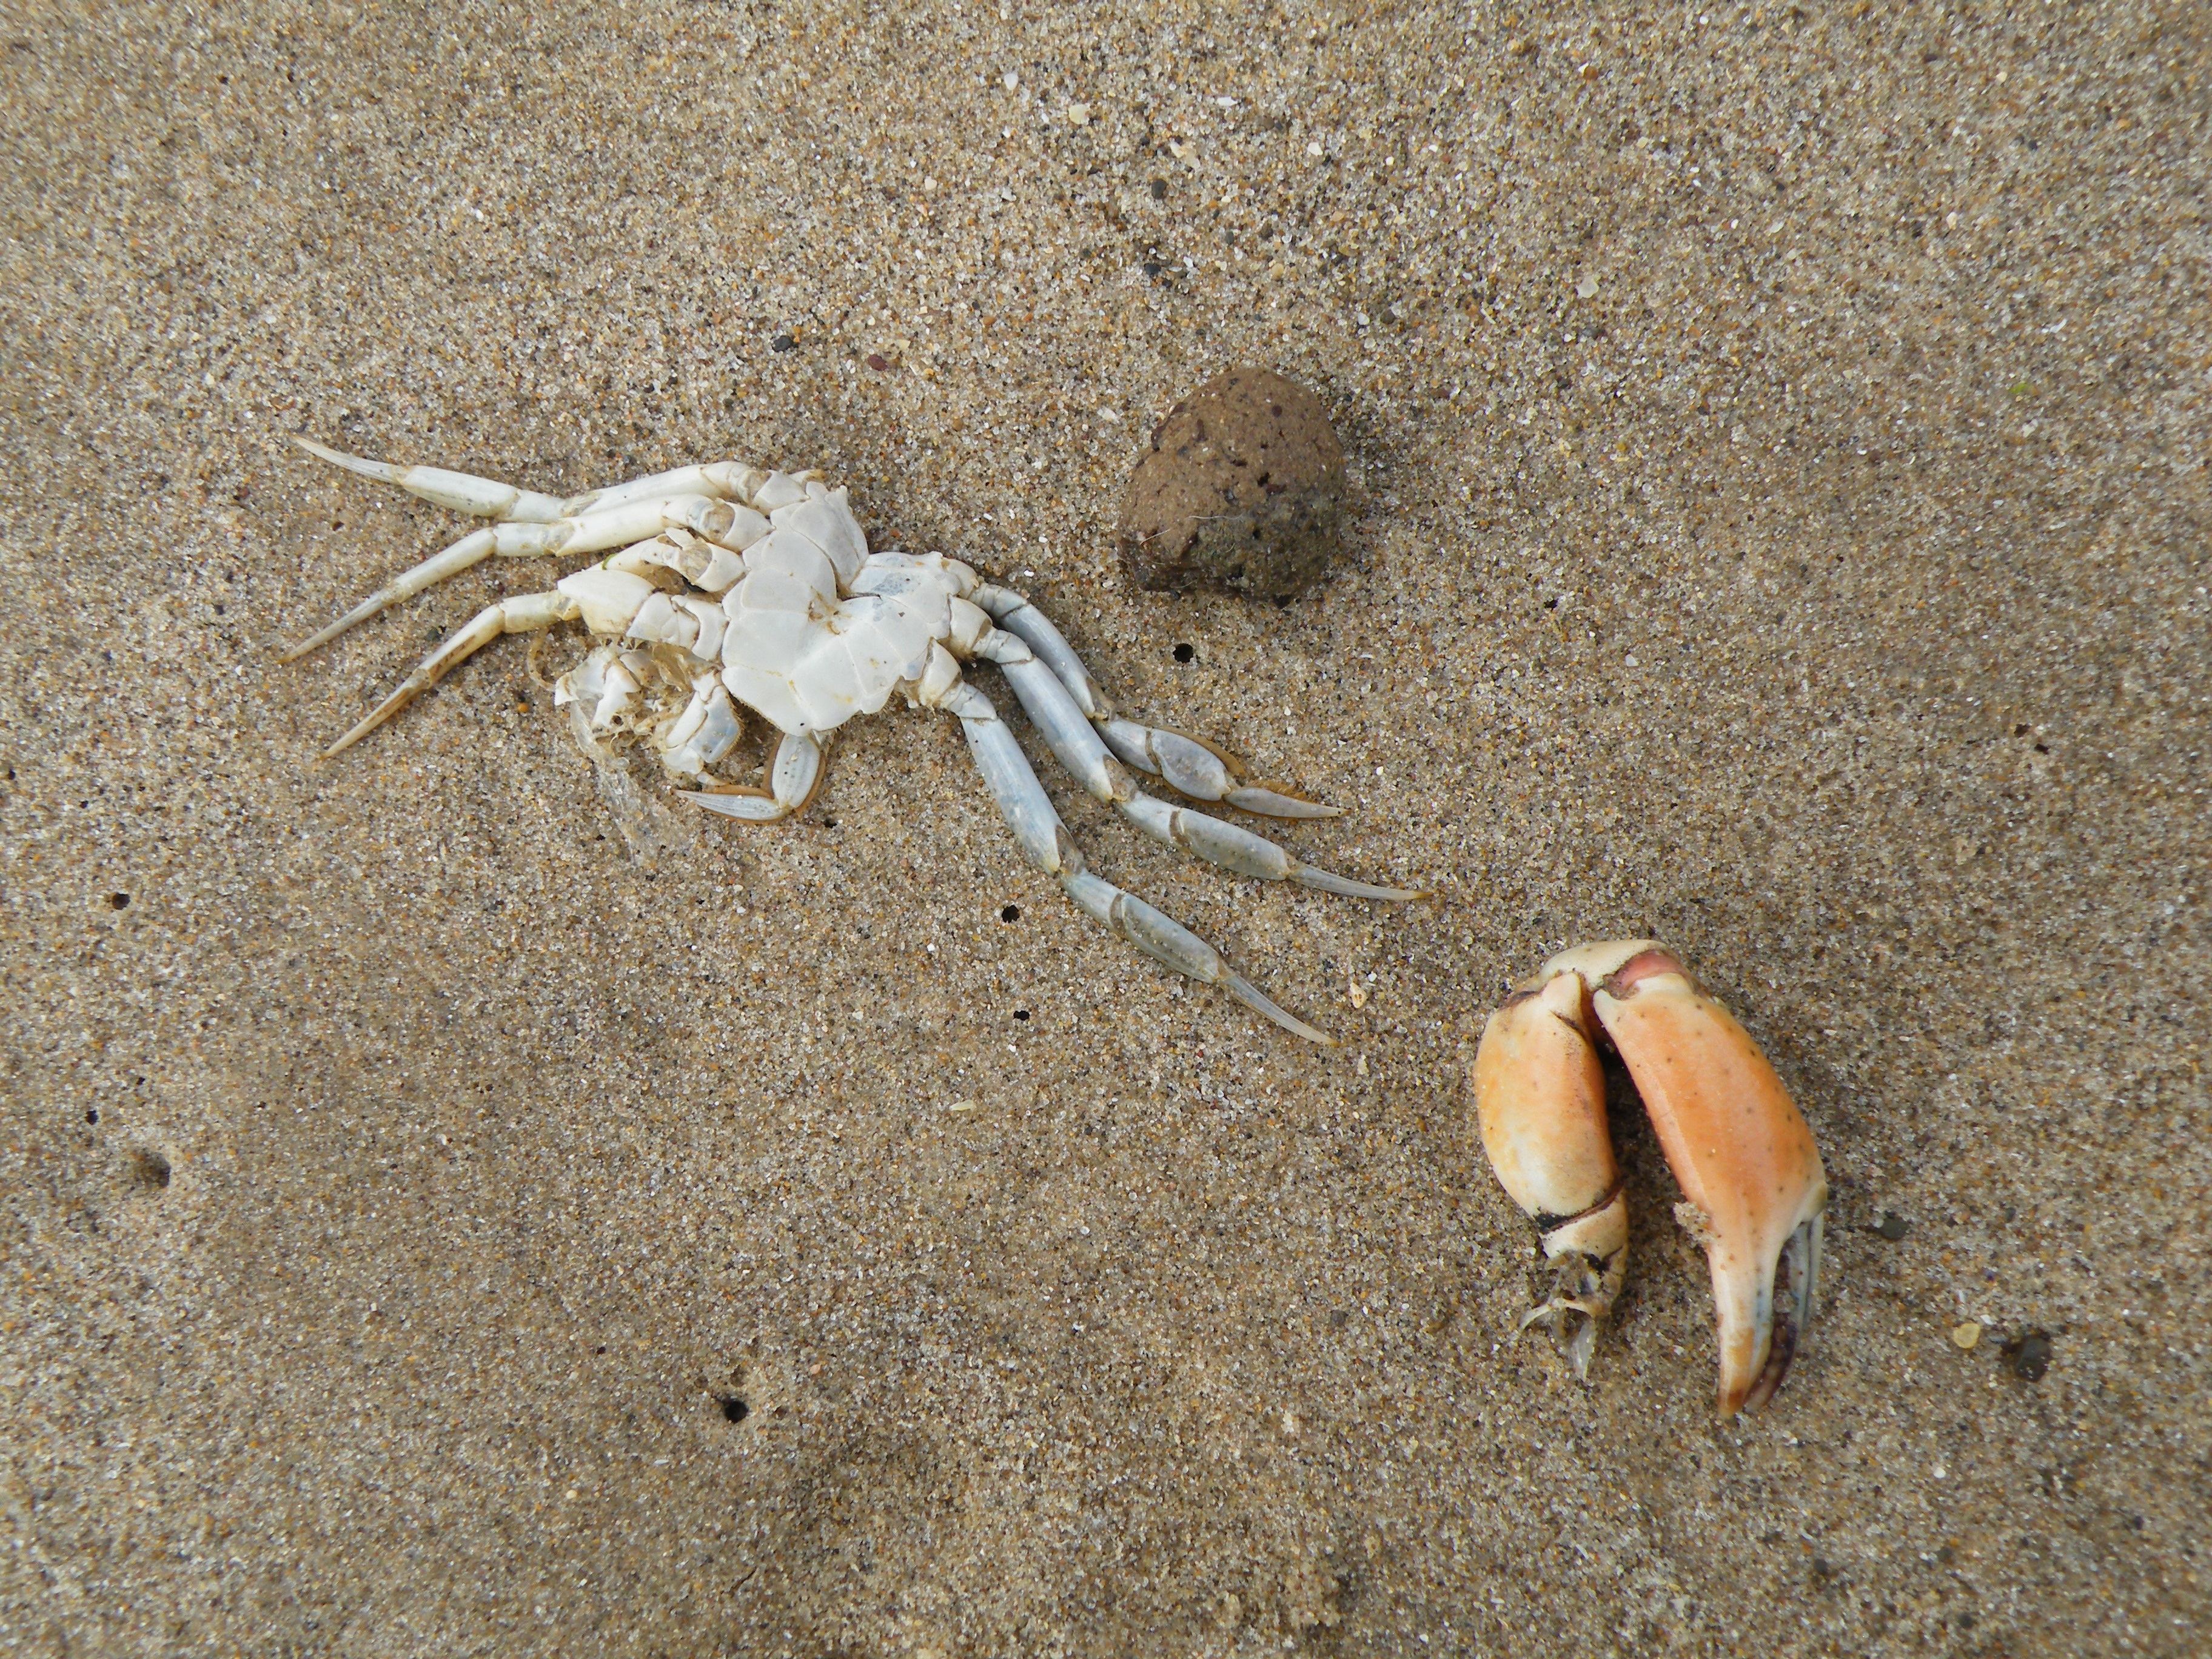
beach, sea, coast, nature, outdoor, sand, ocean, shore, animal, summer, wildlife, food, biology, seafood, dead, shellfish, fauna, crab, claw, invertebrate, crustacean, legs, creature, corpse, pincers, marine biology, ocypodidae, decapoda, animal source foods